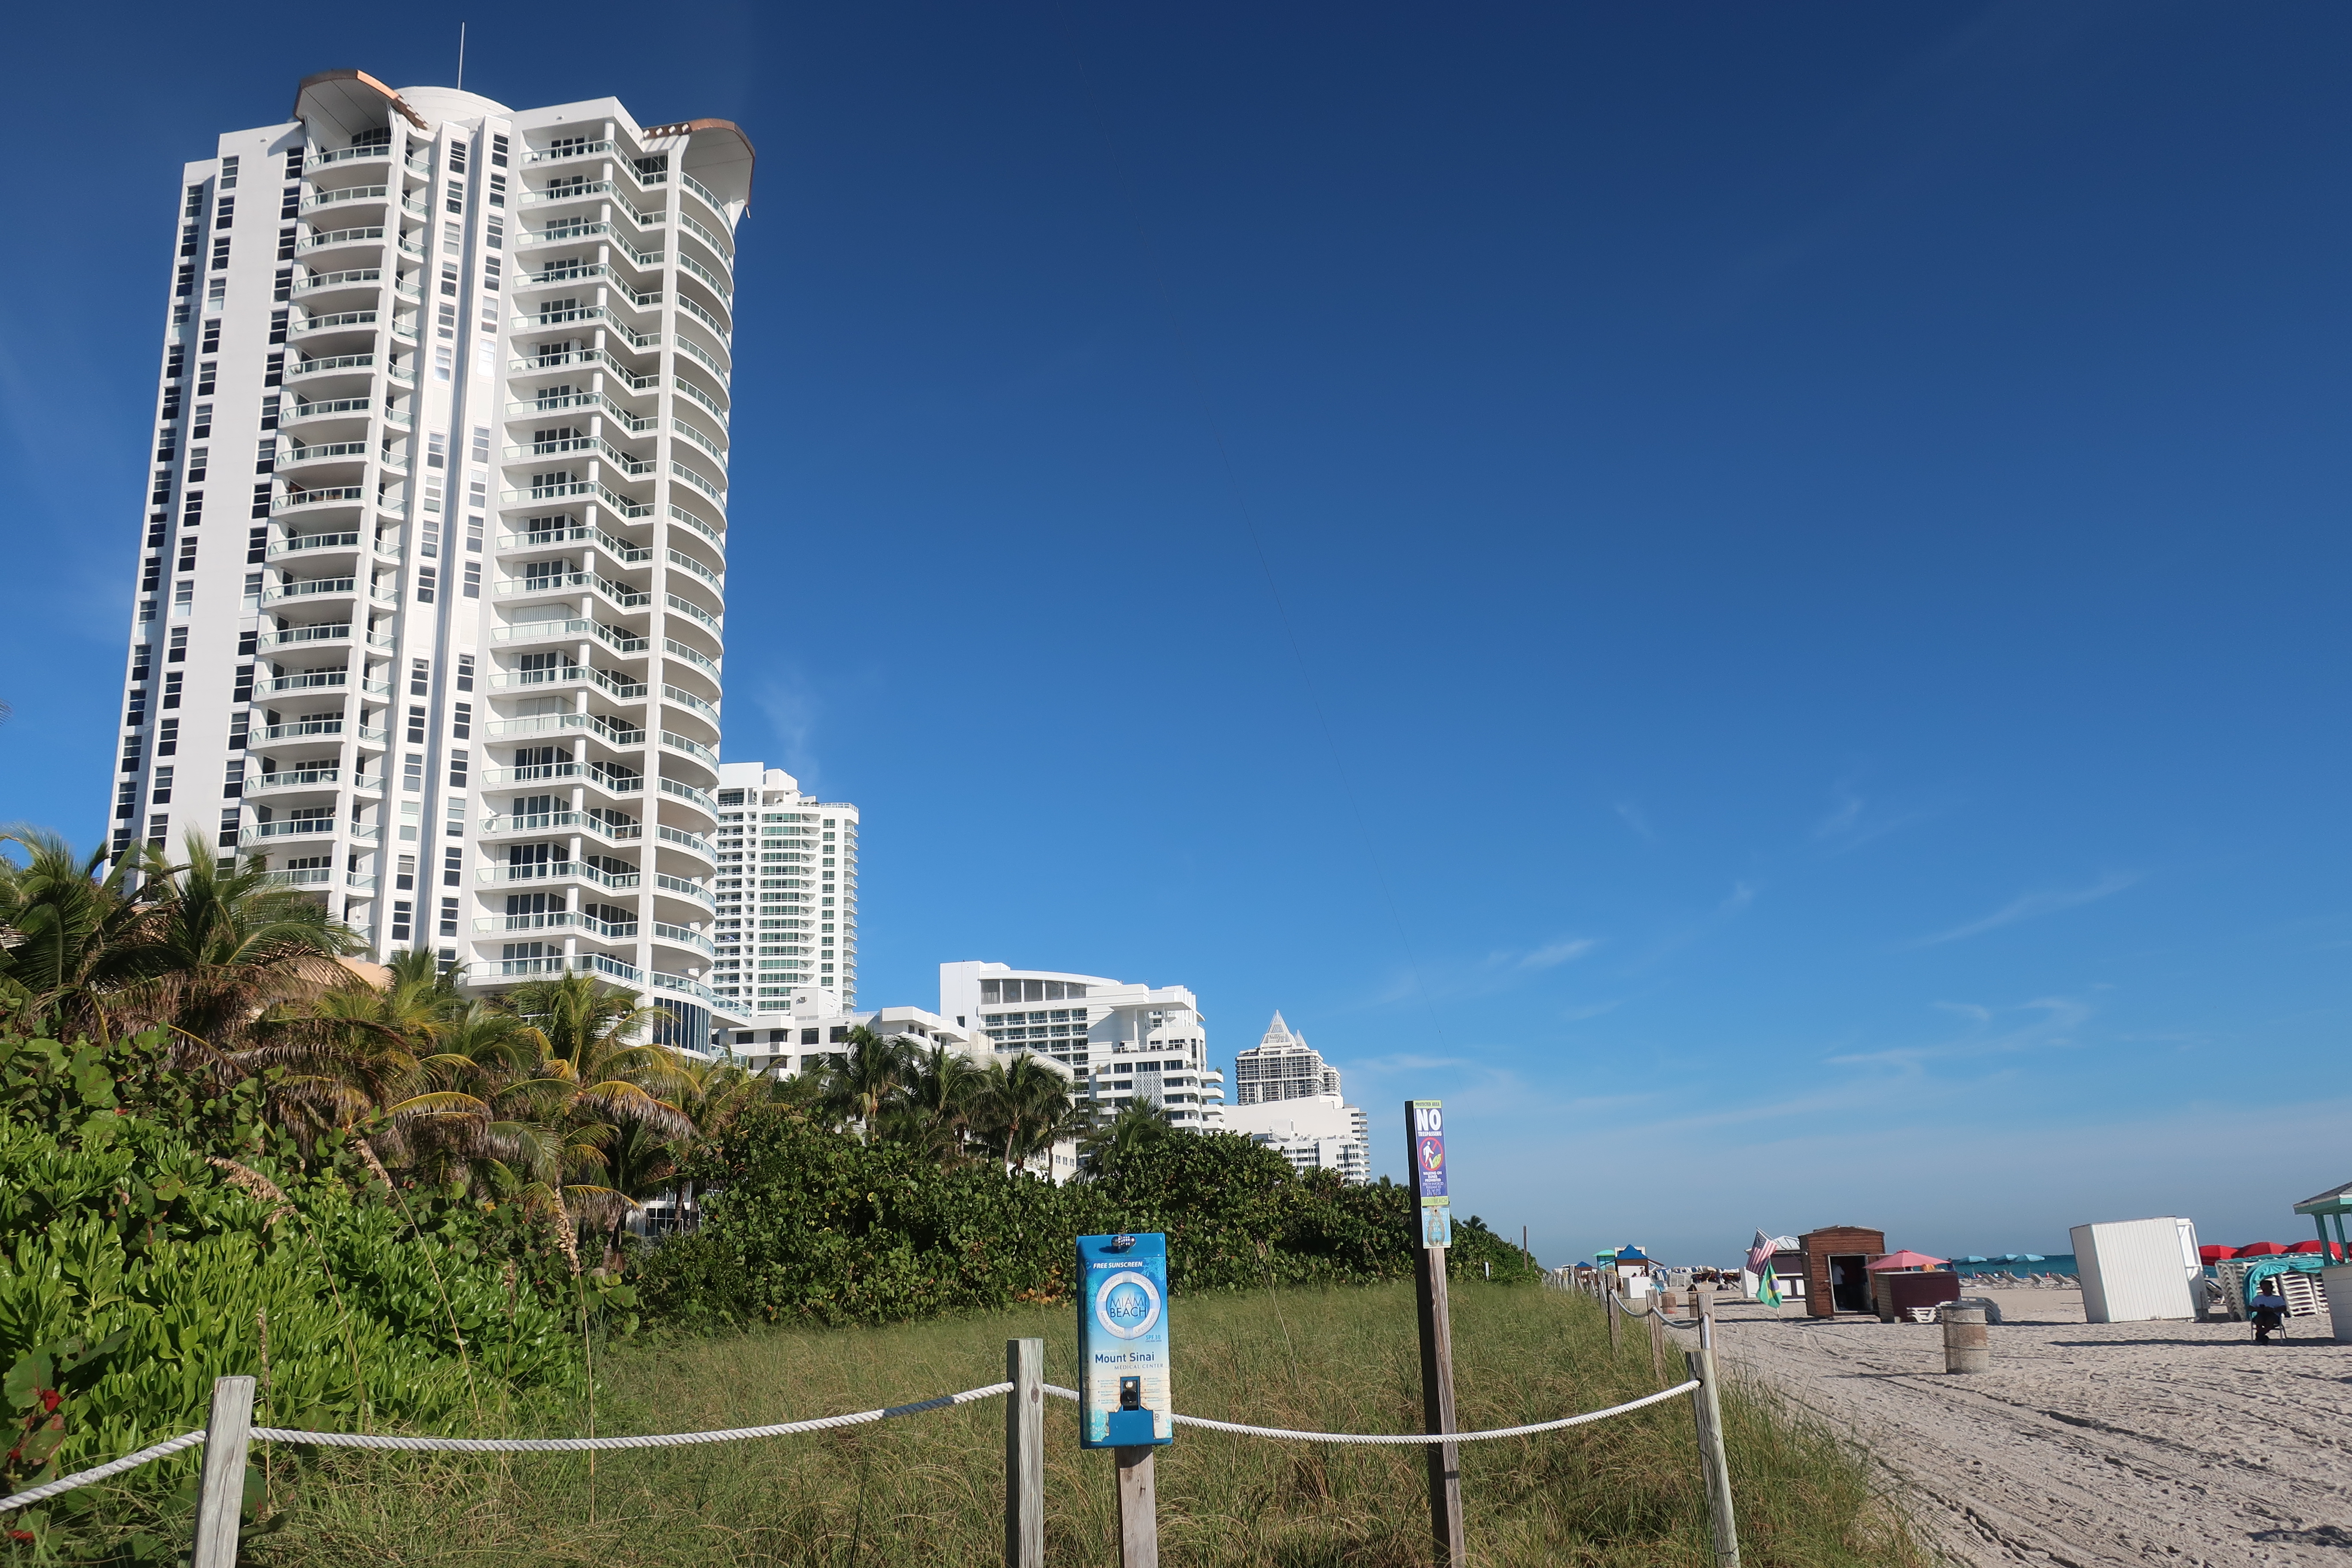
skyline, building, city, skyscraper, downtown, dusk, evening, landmark, tower block, metropolis, urban area, geographical, feature, human settlement, metropolitan, area, architecture, shopping mall, ceiling, lobby, airport terminal, interior, design, metropolitan area, sky, condominium, daytime, property, beach, tree, real estate, residential area, sea, neighbourhood, tourism, apartment, shore, vacation, coast, tower, mixed use, plant, photography, cloud, coastal and oceanic landforms, ocean, leisure, cityscape, road, suburb, urban design